Differential diagnoses of depression

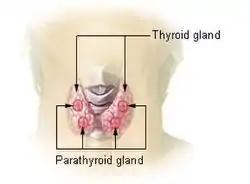
Location of the thyroid and parathyroid glands in front of the layrnx.

Tumors of the pituitary gland are fairly common in the general population with estimates ranging as high as 25%. Most tumors are considered to be benign and are often an incidental finding discovered during autopsy or as of neuroimaging in which case they are dubbed "incidentalomas". Even in benign cases, pituitary tumors can affect cognitive, behavioral and emotional changes. Pituitary microadenomas are smaller than 10 mm in diameter and are generally considered benign, yet the presence of a microadenoma has been positively identified as a risk factor for suicide.